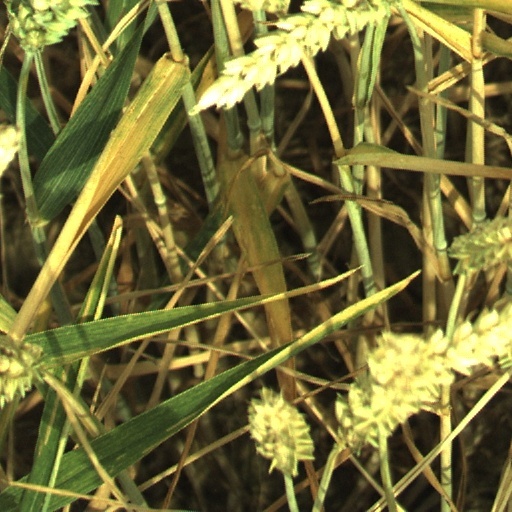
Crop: wheat